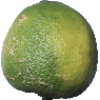
Label: limes